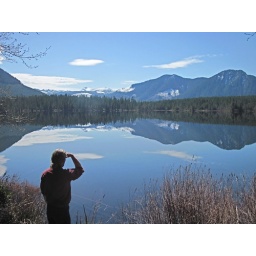
A lake on the way to McNeill by road